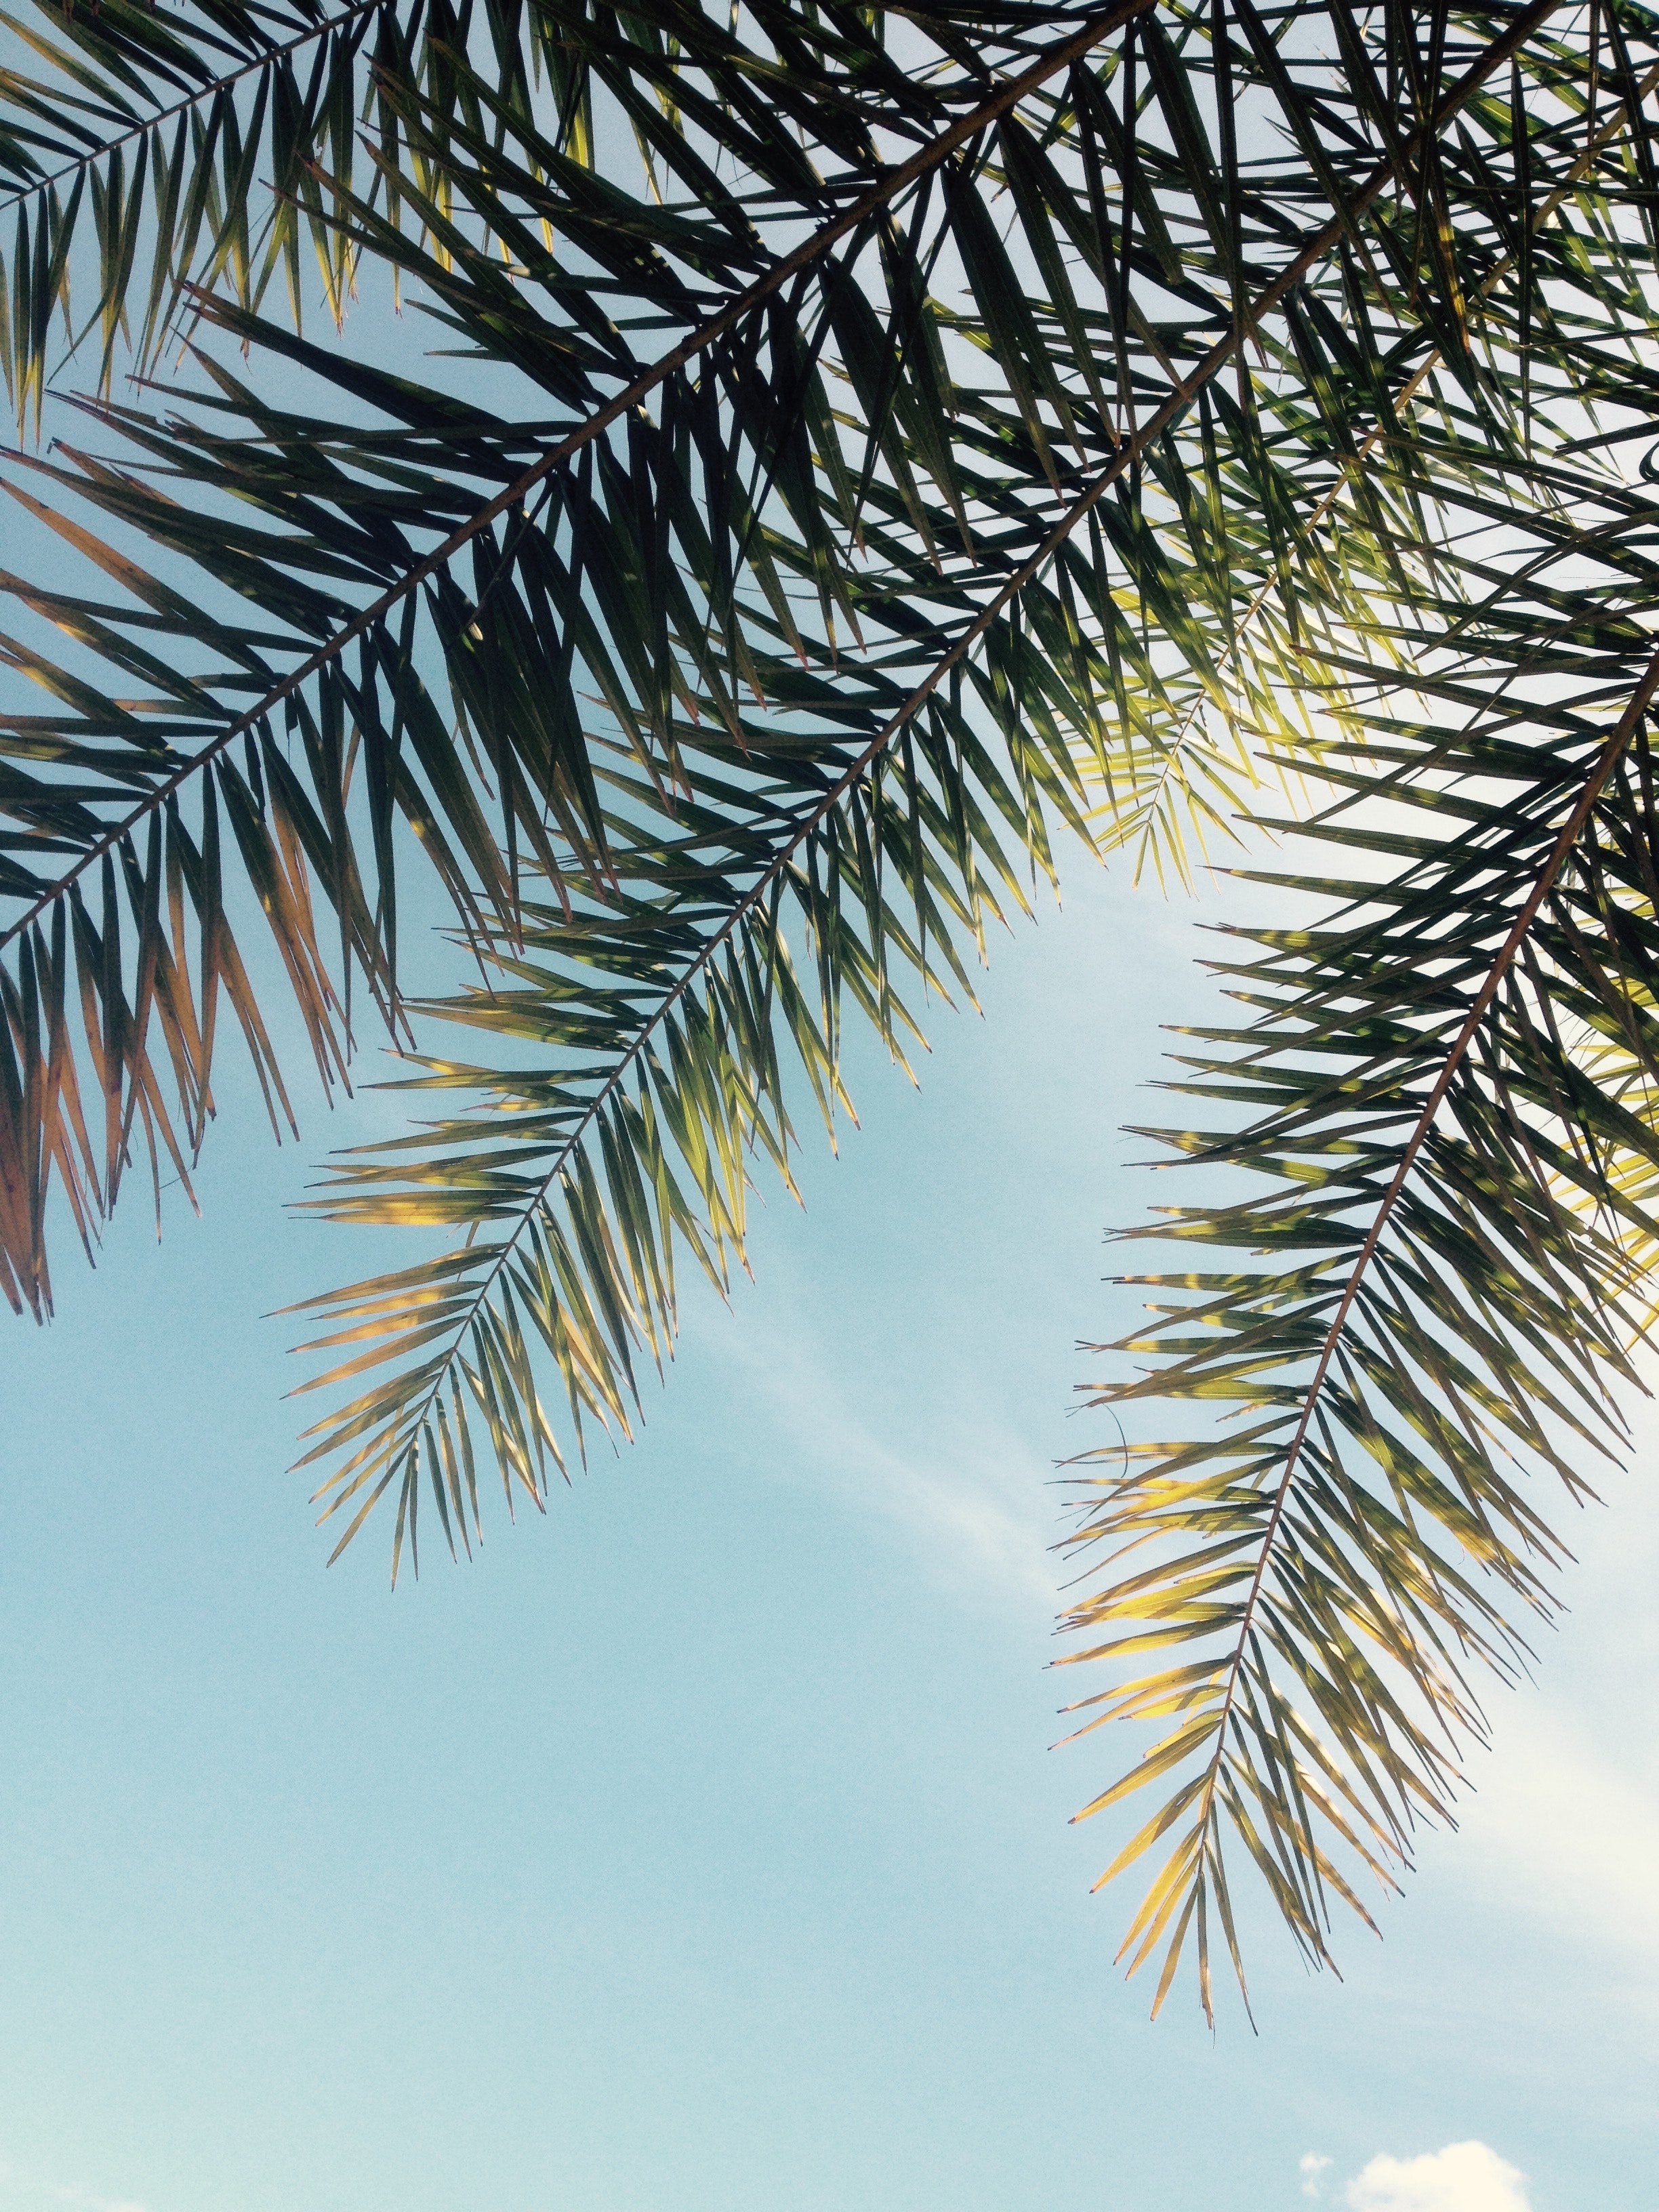
tree, sky, elaeis, palm tree, woody plant, plant, branch, arecales, leaf, attalea speciosa, date palm, pine, borassus flabellifer, pine family, twig, pattern